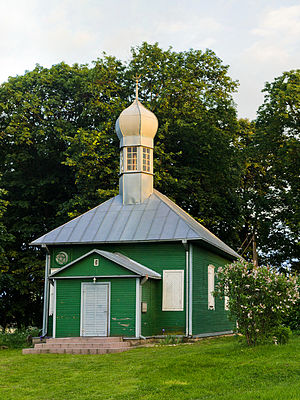
Lipka-tatarer / Tatar moskeer i Vilnius
Lipka tatarer er en gruppe tatarer, der oprindeligt bosatte sig i Storfyrstendømmet Litauen i begyndelsen af 1300-tallet. De første nybyggere prøvede at bevare deres shamanistiske religion og søgte asyl blandt de ikke-kristne litauere. Mod slutningen af 1300-tallet ankom en anden bølge af tatarer, muslimer, der blev inviteret til Storfyrstendømmet af Vytautas den Store. Disse tatarer slog sig først ned i Det egentlige Litauen omkring Vilnius, Trakai, Grodno og Kaunas og spredte sig senere til andre dele af Storfyrstendømmet, der senere blev en del af Den polsk-litauiske realunion, i områder der er en del af det nuværende Litauen, Hviderusland og Polen. Fra begyndelsen af deres bosættelse i Litauen var de kendt som Lipka-tatarer. Selvom de bevarede deres religion, blev deres historie knyttet tæt til den overvejende kristne polsk-litauiske realunion. Fra slaget ved Grunwald og fremefter deltog Lipka-tatarernes lette kavaleriregimenter i alle betydelige slag på Litauen og Polens side.